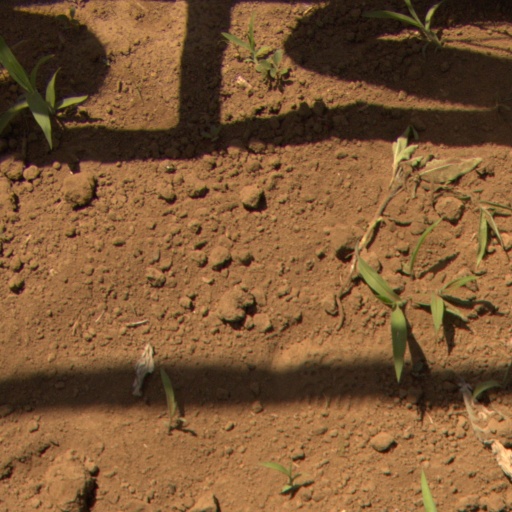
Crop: Jerusalem artichoke